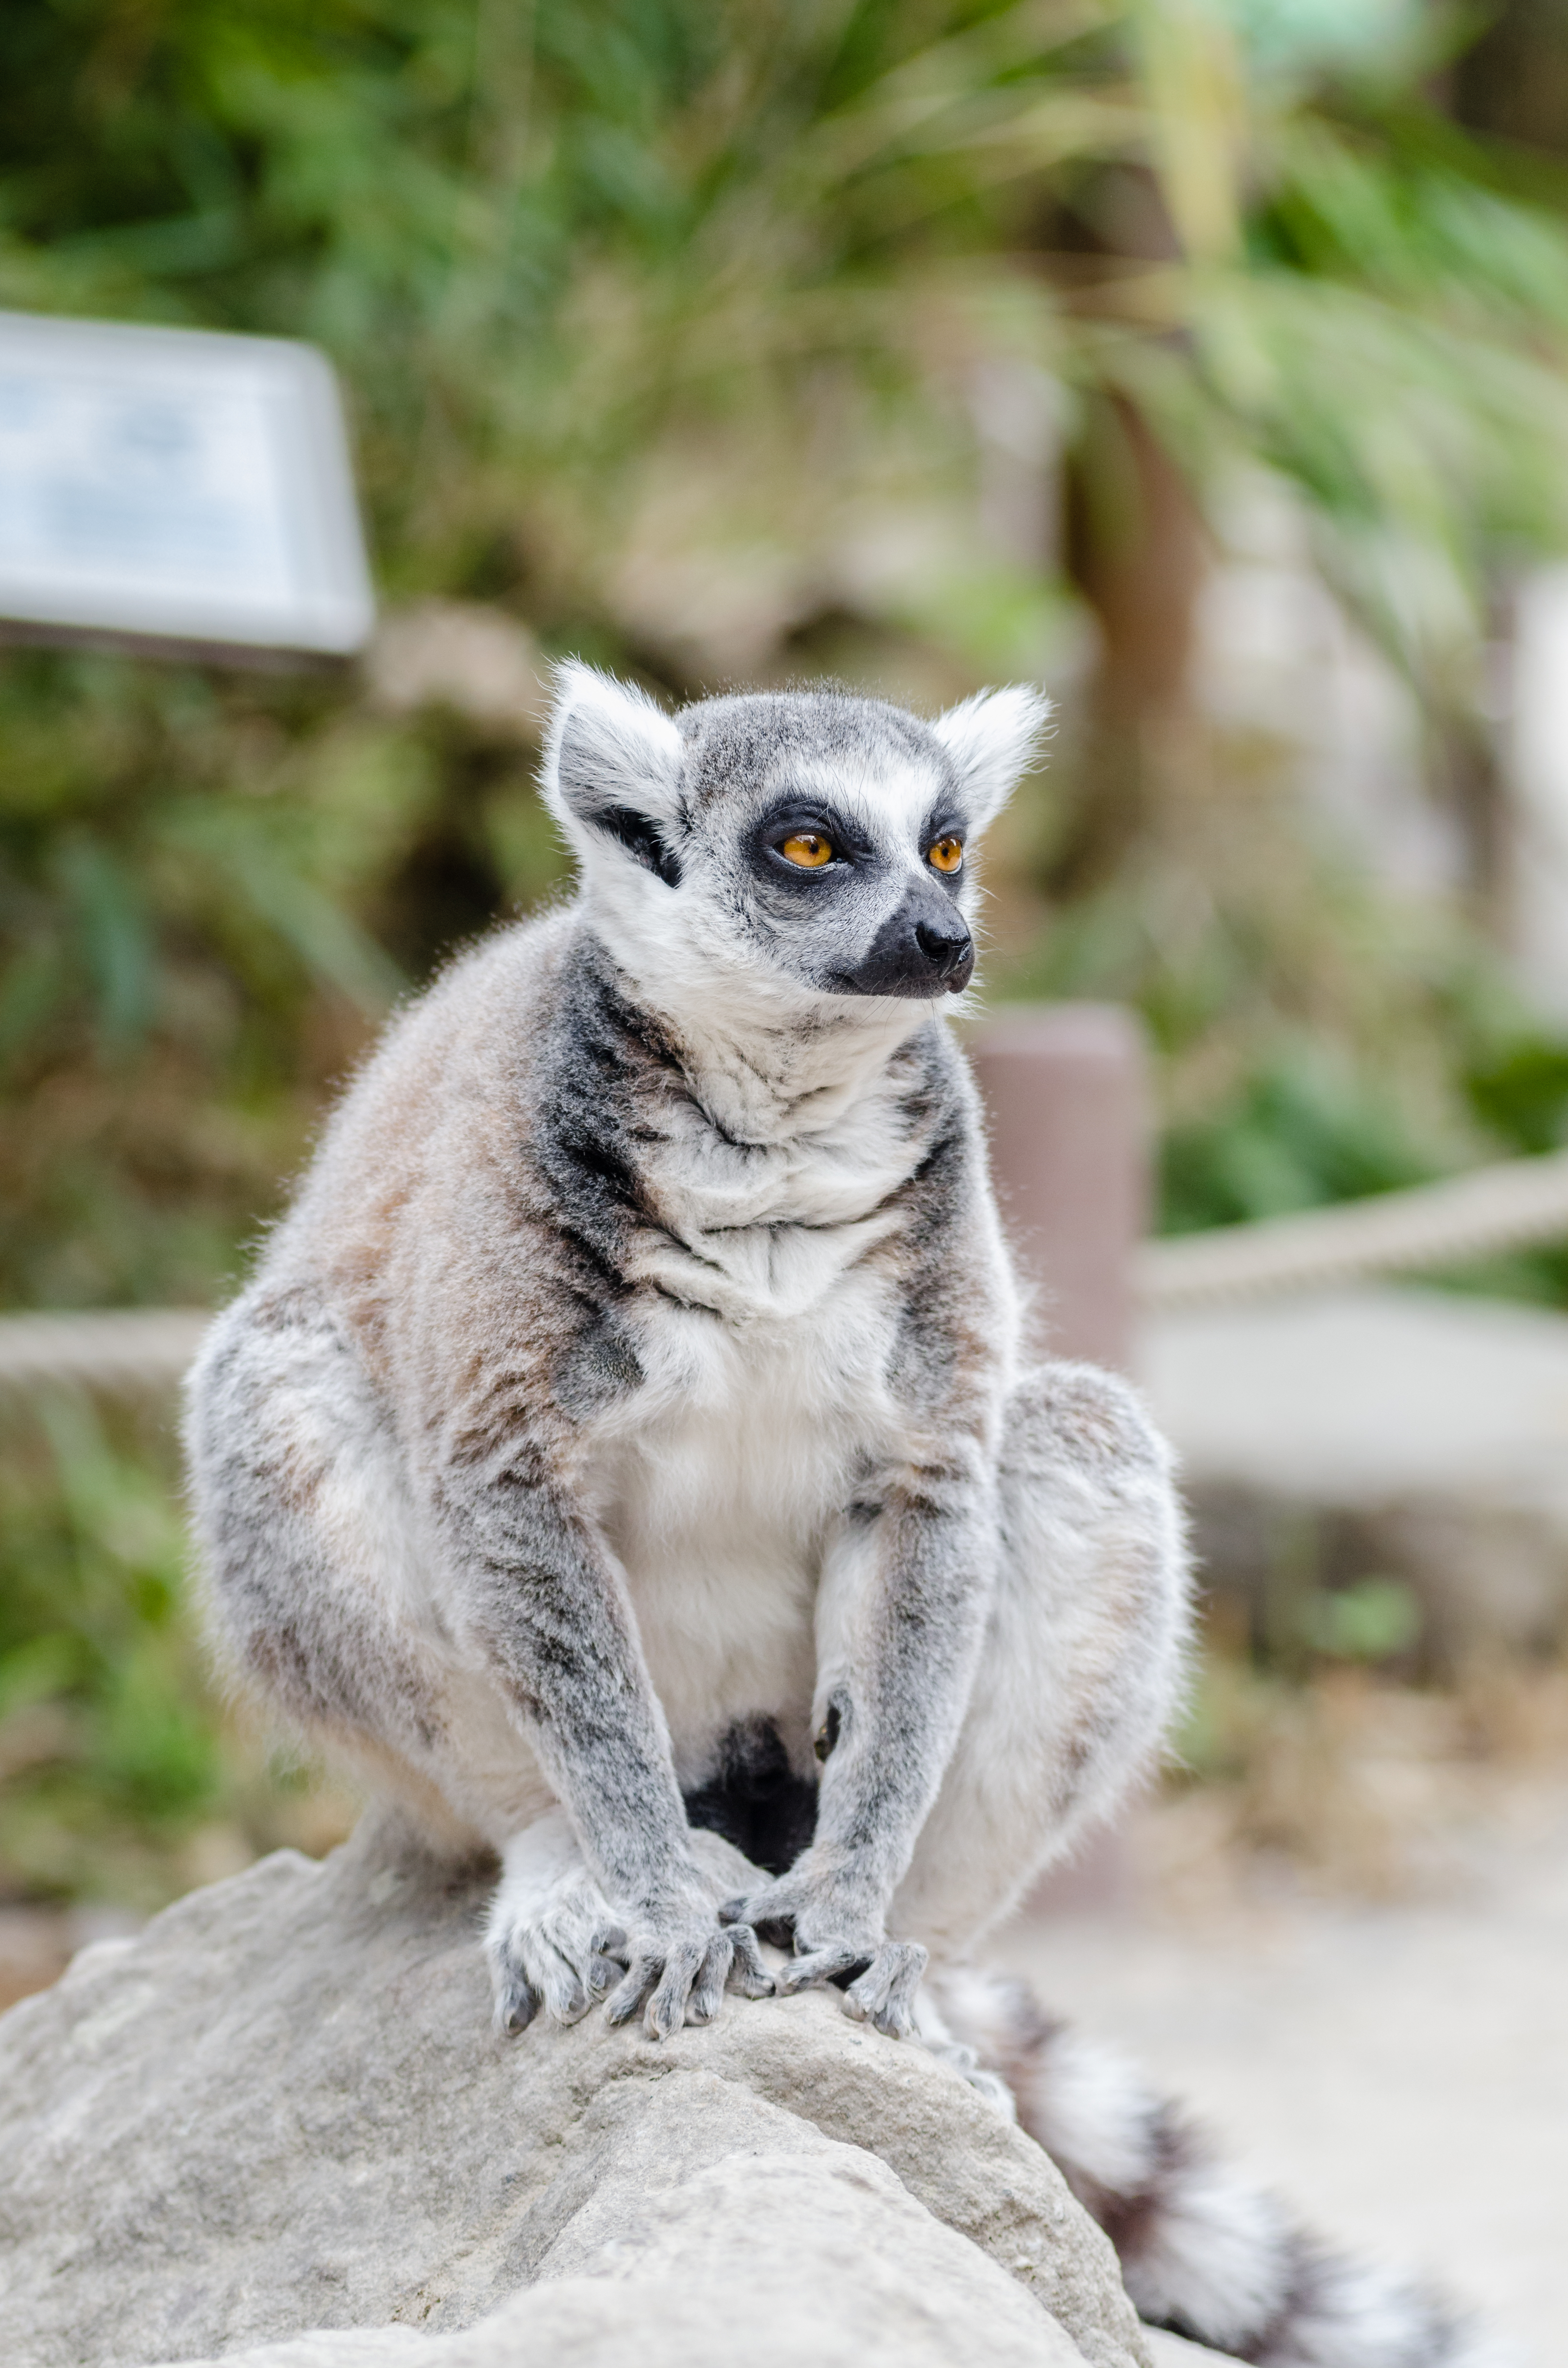
ring, feet, cute, wildlife, zoo, mammal, nikon, fauna, primate, eyes, hands, madagascar, vertebrate, germany, deutschland, adorable, lemur, d7000, niedlich, tierpark, tailed, katta, madagaskar, lemuren, kattas, fuse, h nde